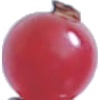
Label: Redcurrant 1